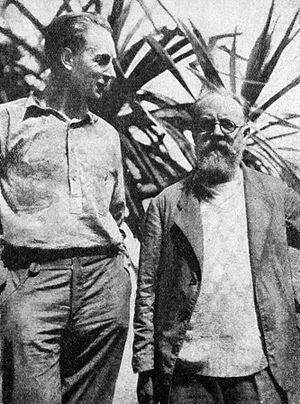
Henri Matisse, né le 31 décembre 1869 au Cateau-Cambrésis et mort le 3 novembre 1954 à Nice, est un peintre, dessinateur, graveur et sculpteur français.